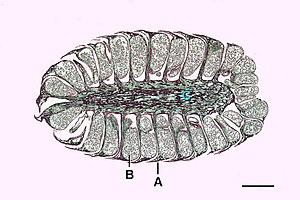
Le sac pollinique est un microsporange qui, chez les végétaux spermatophytes, renferme les grains de pollen.